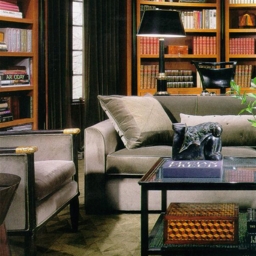
Room type: livingroom